Alois Stoeckl

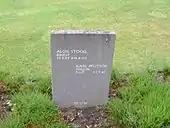
Stöckl's grave at the Cannock Chase German Military Cemetery.

Alois Stoeckl (also referred to as Alois Stöckl; 22 August 1895 – 14 August 1940) was a German pilot during World War II who commanded the 55th Bomber Wing of the Luftwaffe. He was a recipient of the Knight's Cross of the Iron Cross of Nazi Germany.